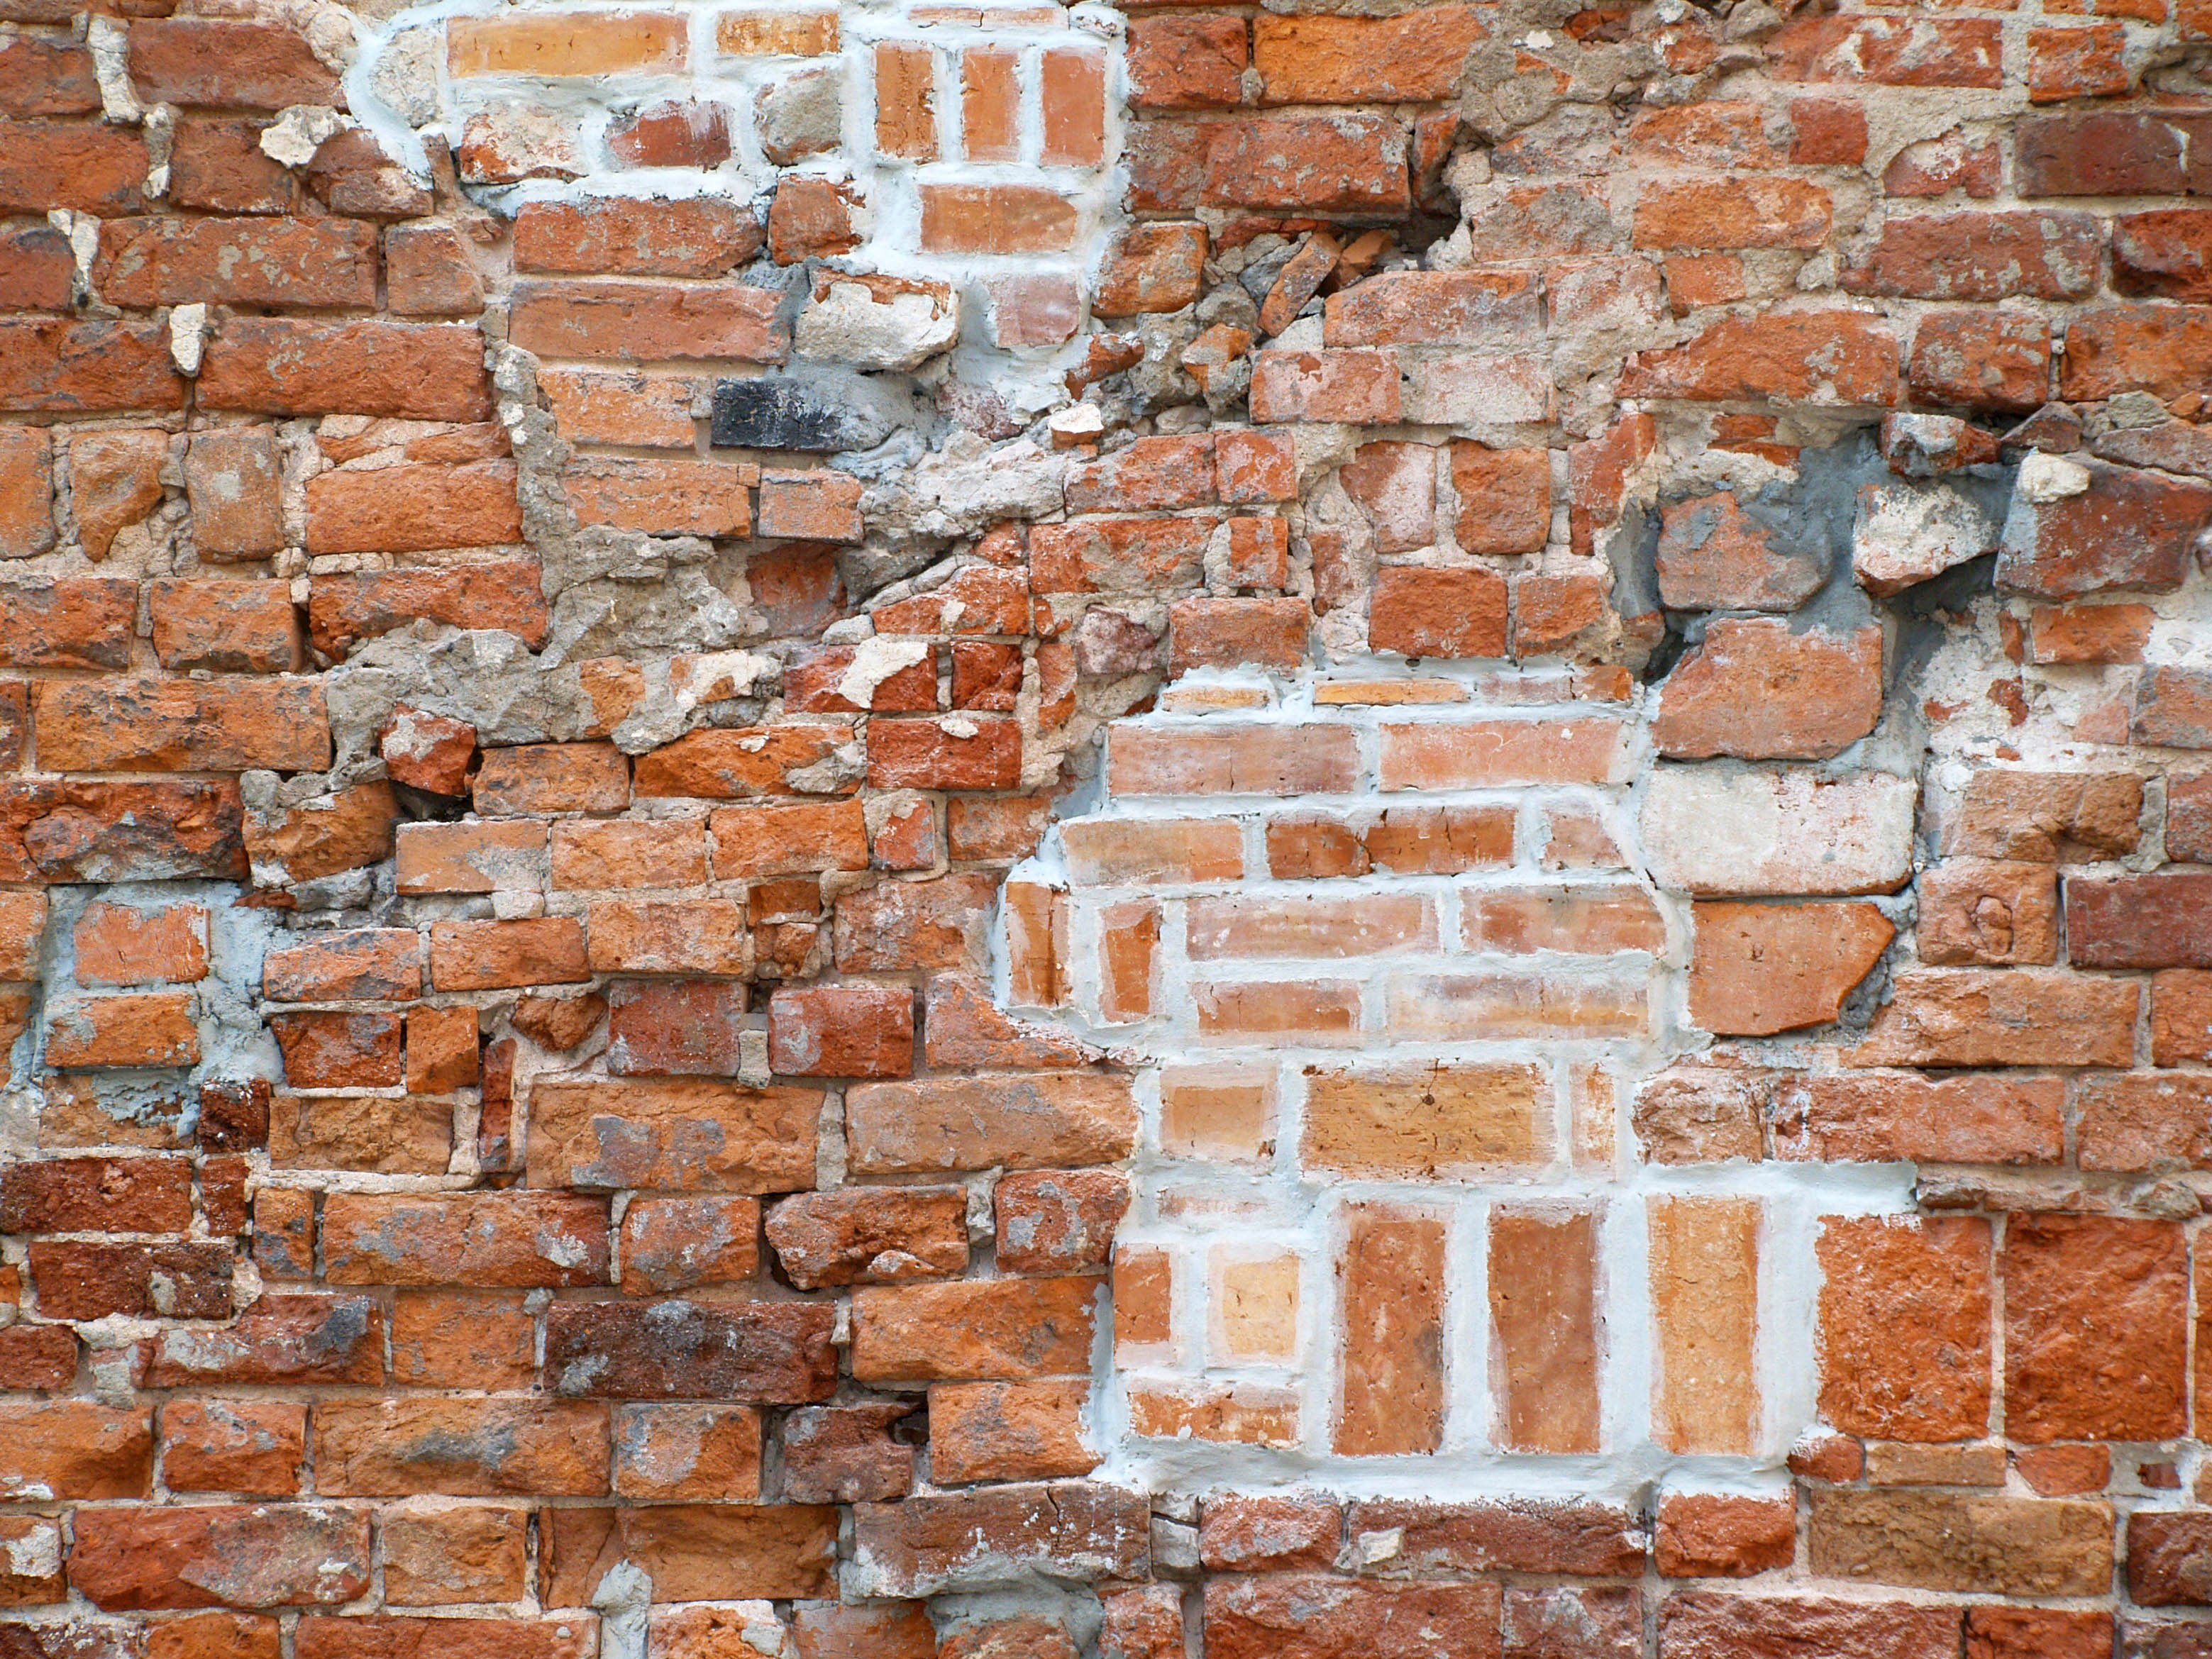
rock, wall, stone wall, brick, material, ruins, textura, brickwork, lake dusia, ancient history